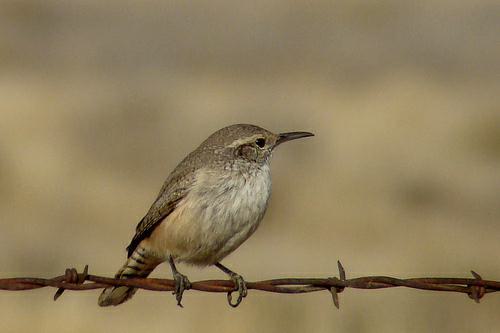
A photo of a rock wren